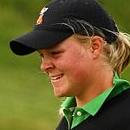
Age: 20